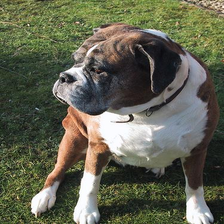
Species: dog
Breed: boxer